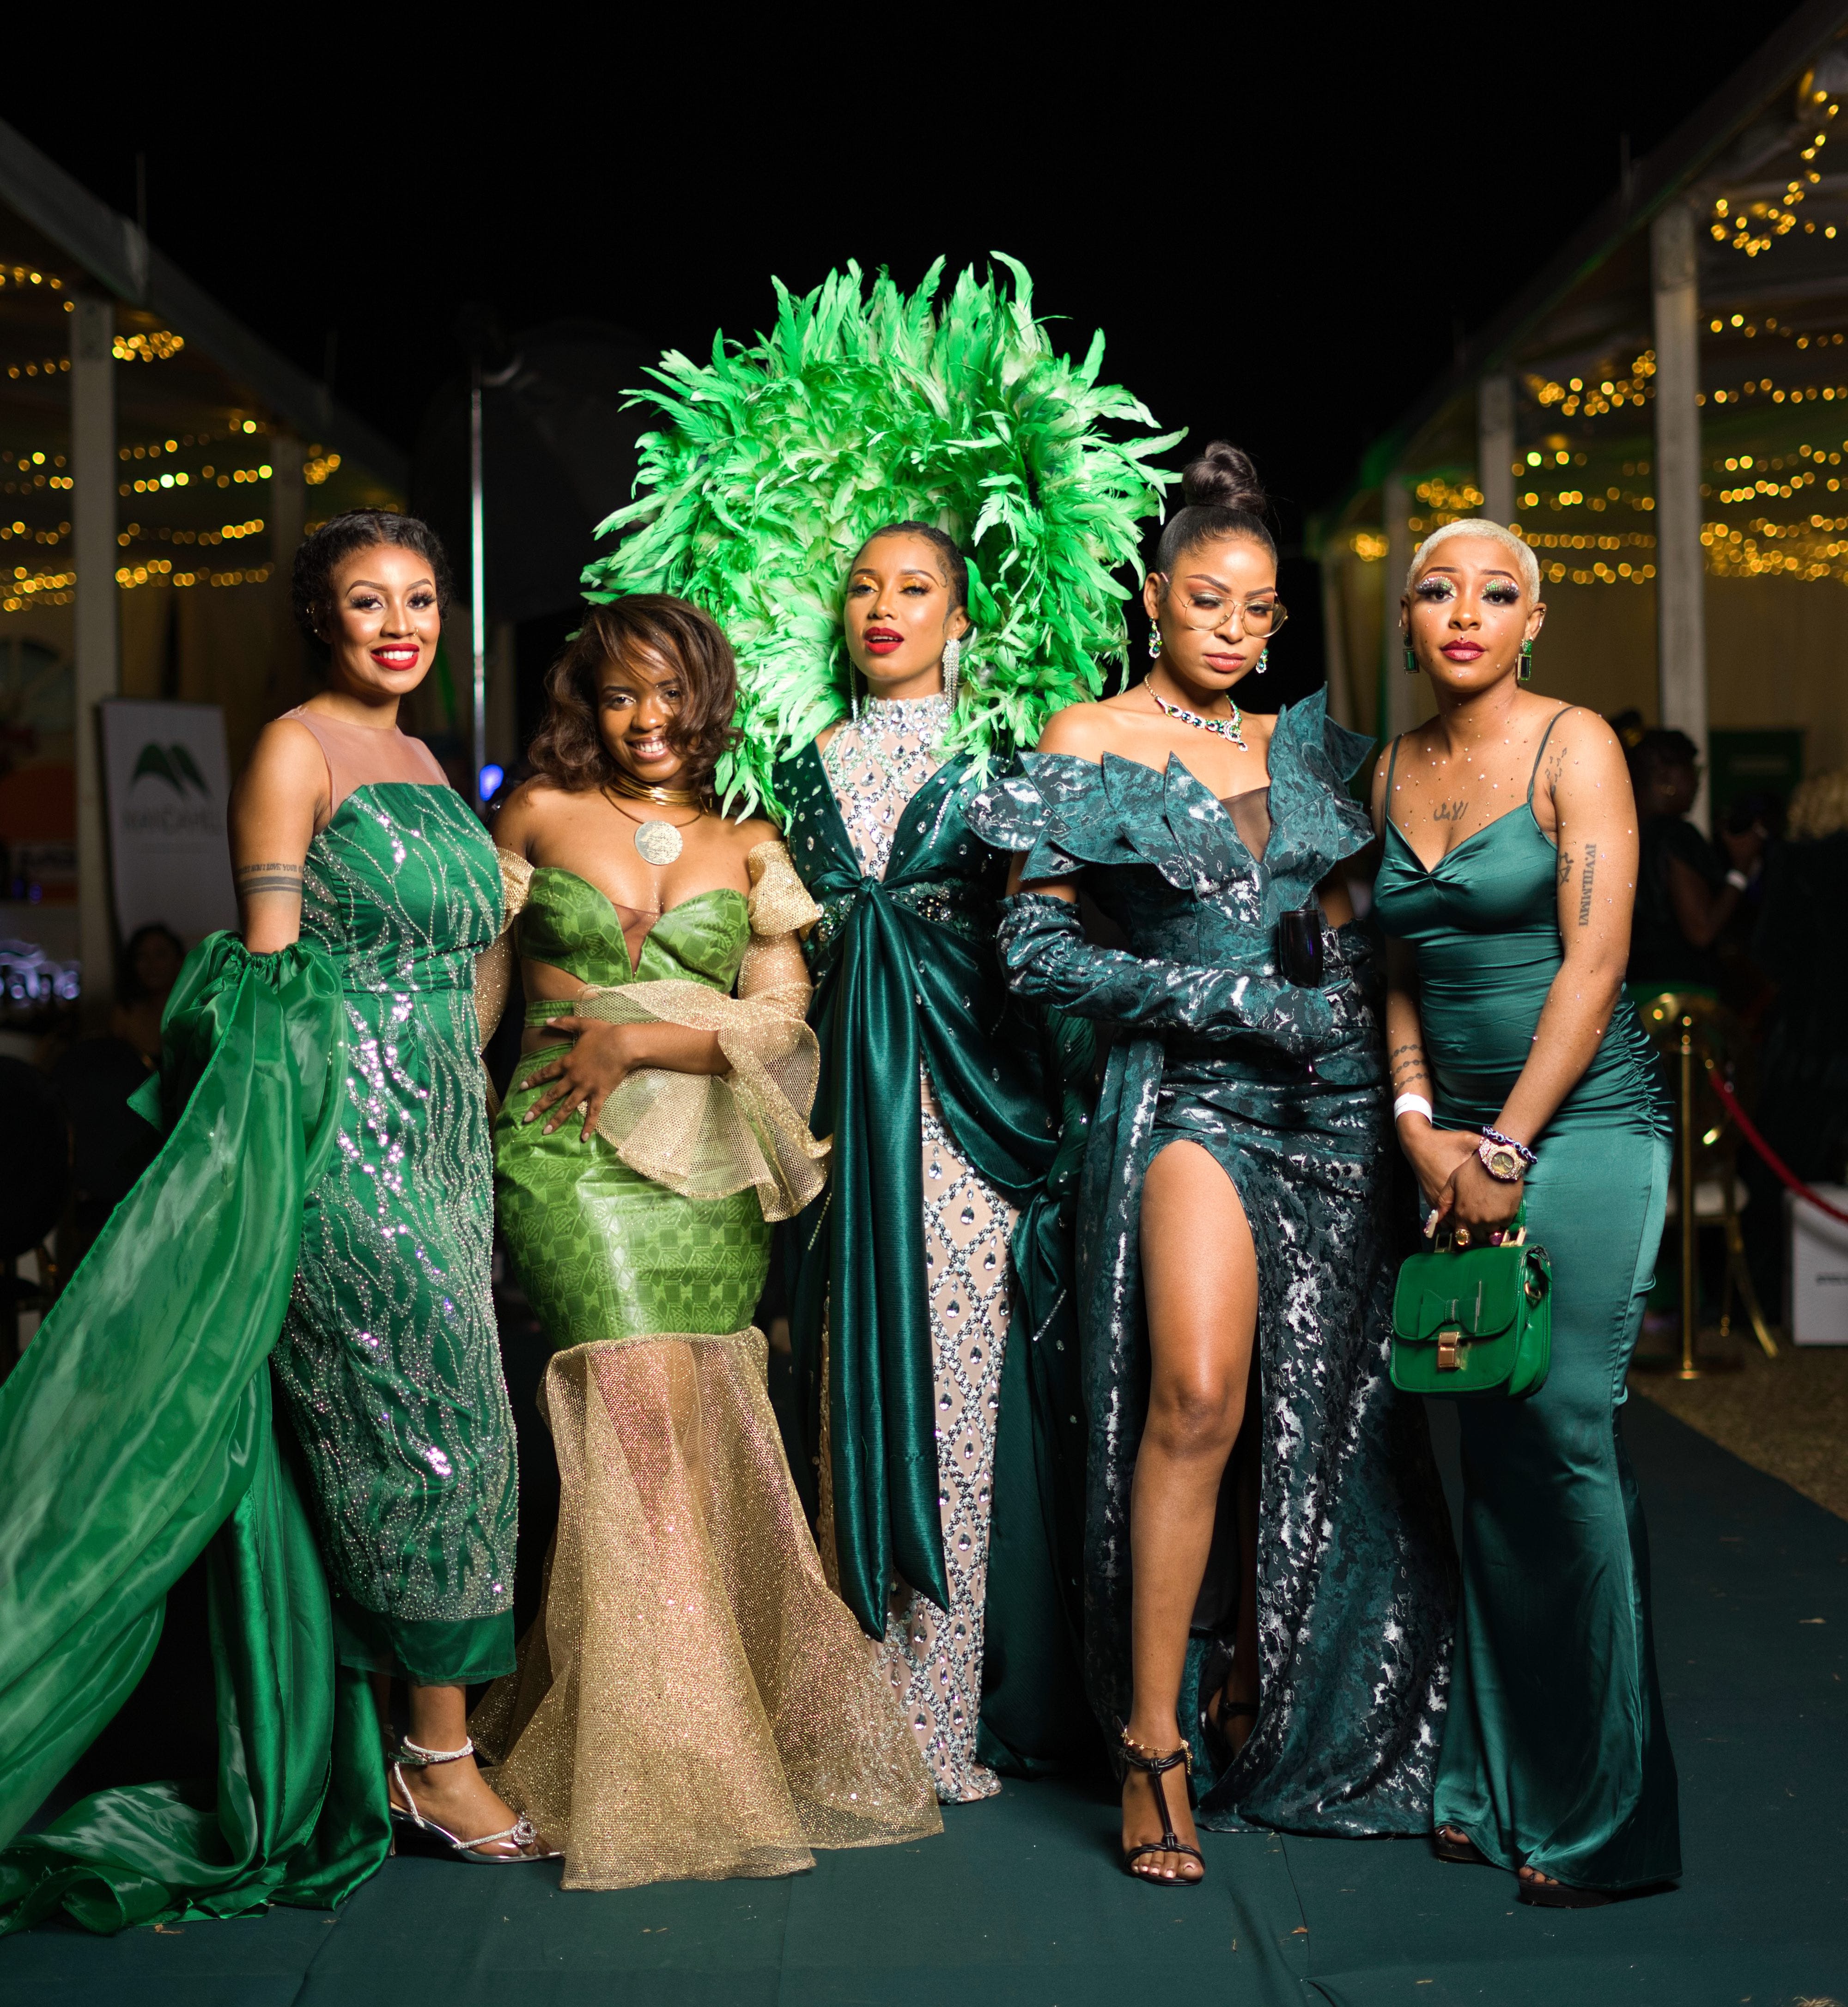
woman, smile, green, entertainment, gown, performing arts, fashion design, fun, formal wear, black hair, flooring, haute couture, event, fashion model, performance art, trunk, jewellery, abdomen, necklace, electric blue, costume, costume design, tradition, fashion accessory, earrings, waist, public event, performance, dancer, Strapless dress, headpiece, night, fictional character, bridal party dress, cosplay, party